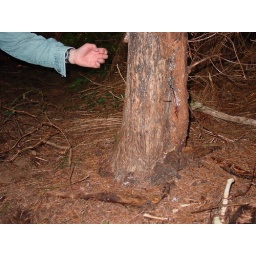
This tree was damaged by a bear scraping off the bark.